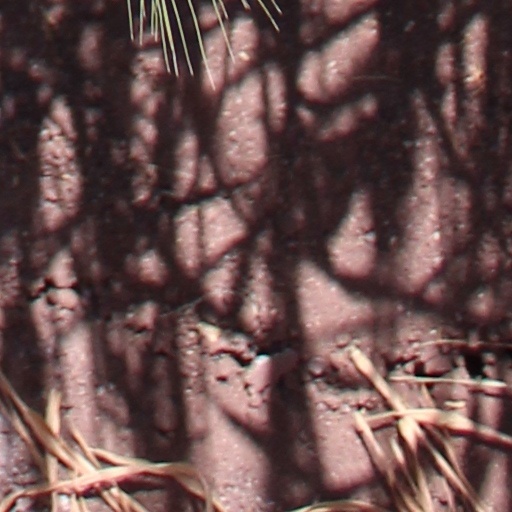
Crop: wheat